Howrah–New Jalpaiguri Shatabdi Express

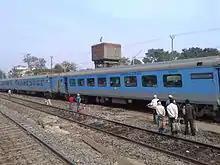
HWH–NJP "Shatabdi Express" running through at Pakur

The Howrah–New Jalpaiguri Shatabdi Express is a Shatabdi class train of Indian Railways connecting Kolkata and Siliguri, West Bengal's two most important cities. It is the second fastest train after Howrah–New Jalpaiguri Vande Bharat Express in the Howrah – New Jalpaiguri section covering a distance of 561 km (chargeable distance may be different but it is same when it is being written) in a span of about 8 hours.